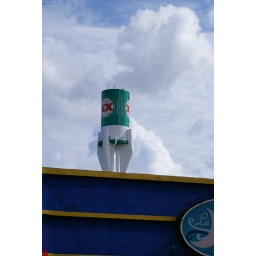
water tower in the shape of a beer can.